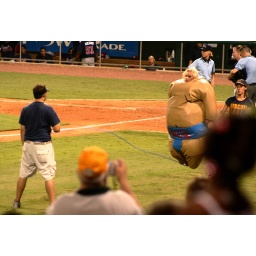
Yes, it's a girl in a sumo suit jumping rope